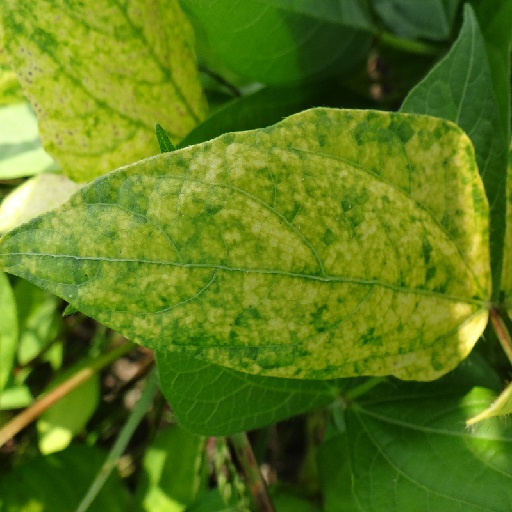
Label: Yellow Mosaic